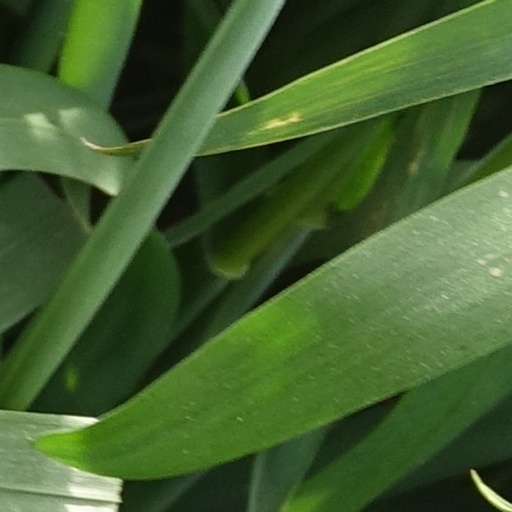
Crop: wheat